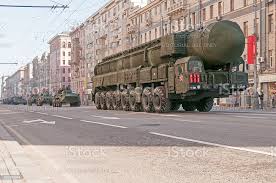
Label: Rs-24